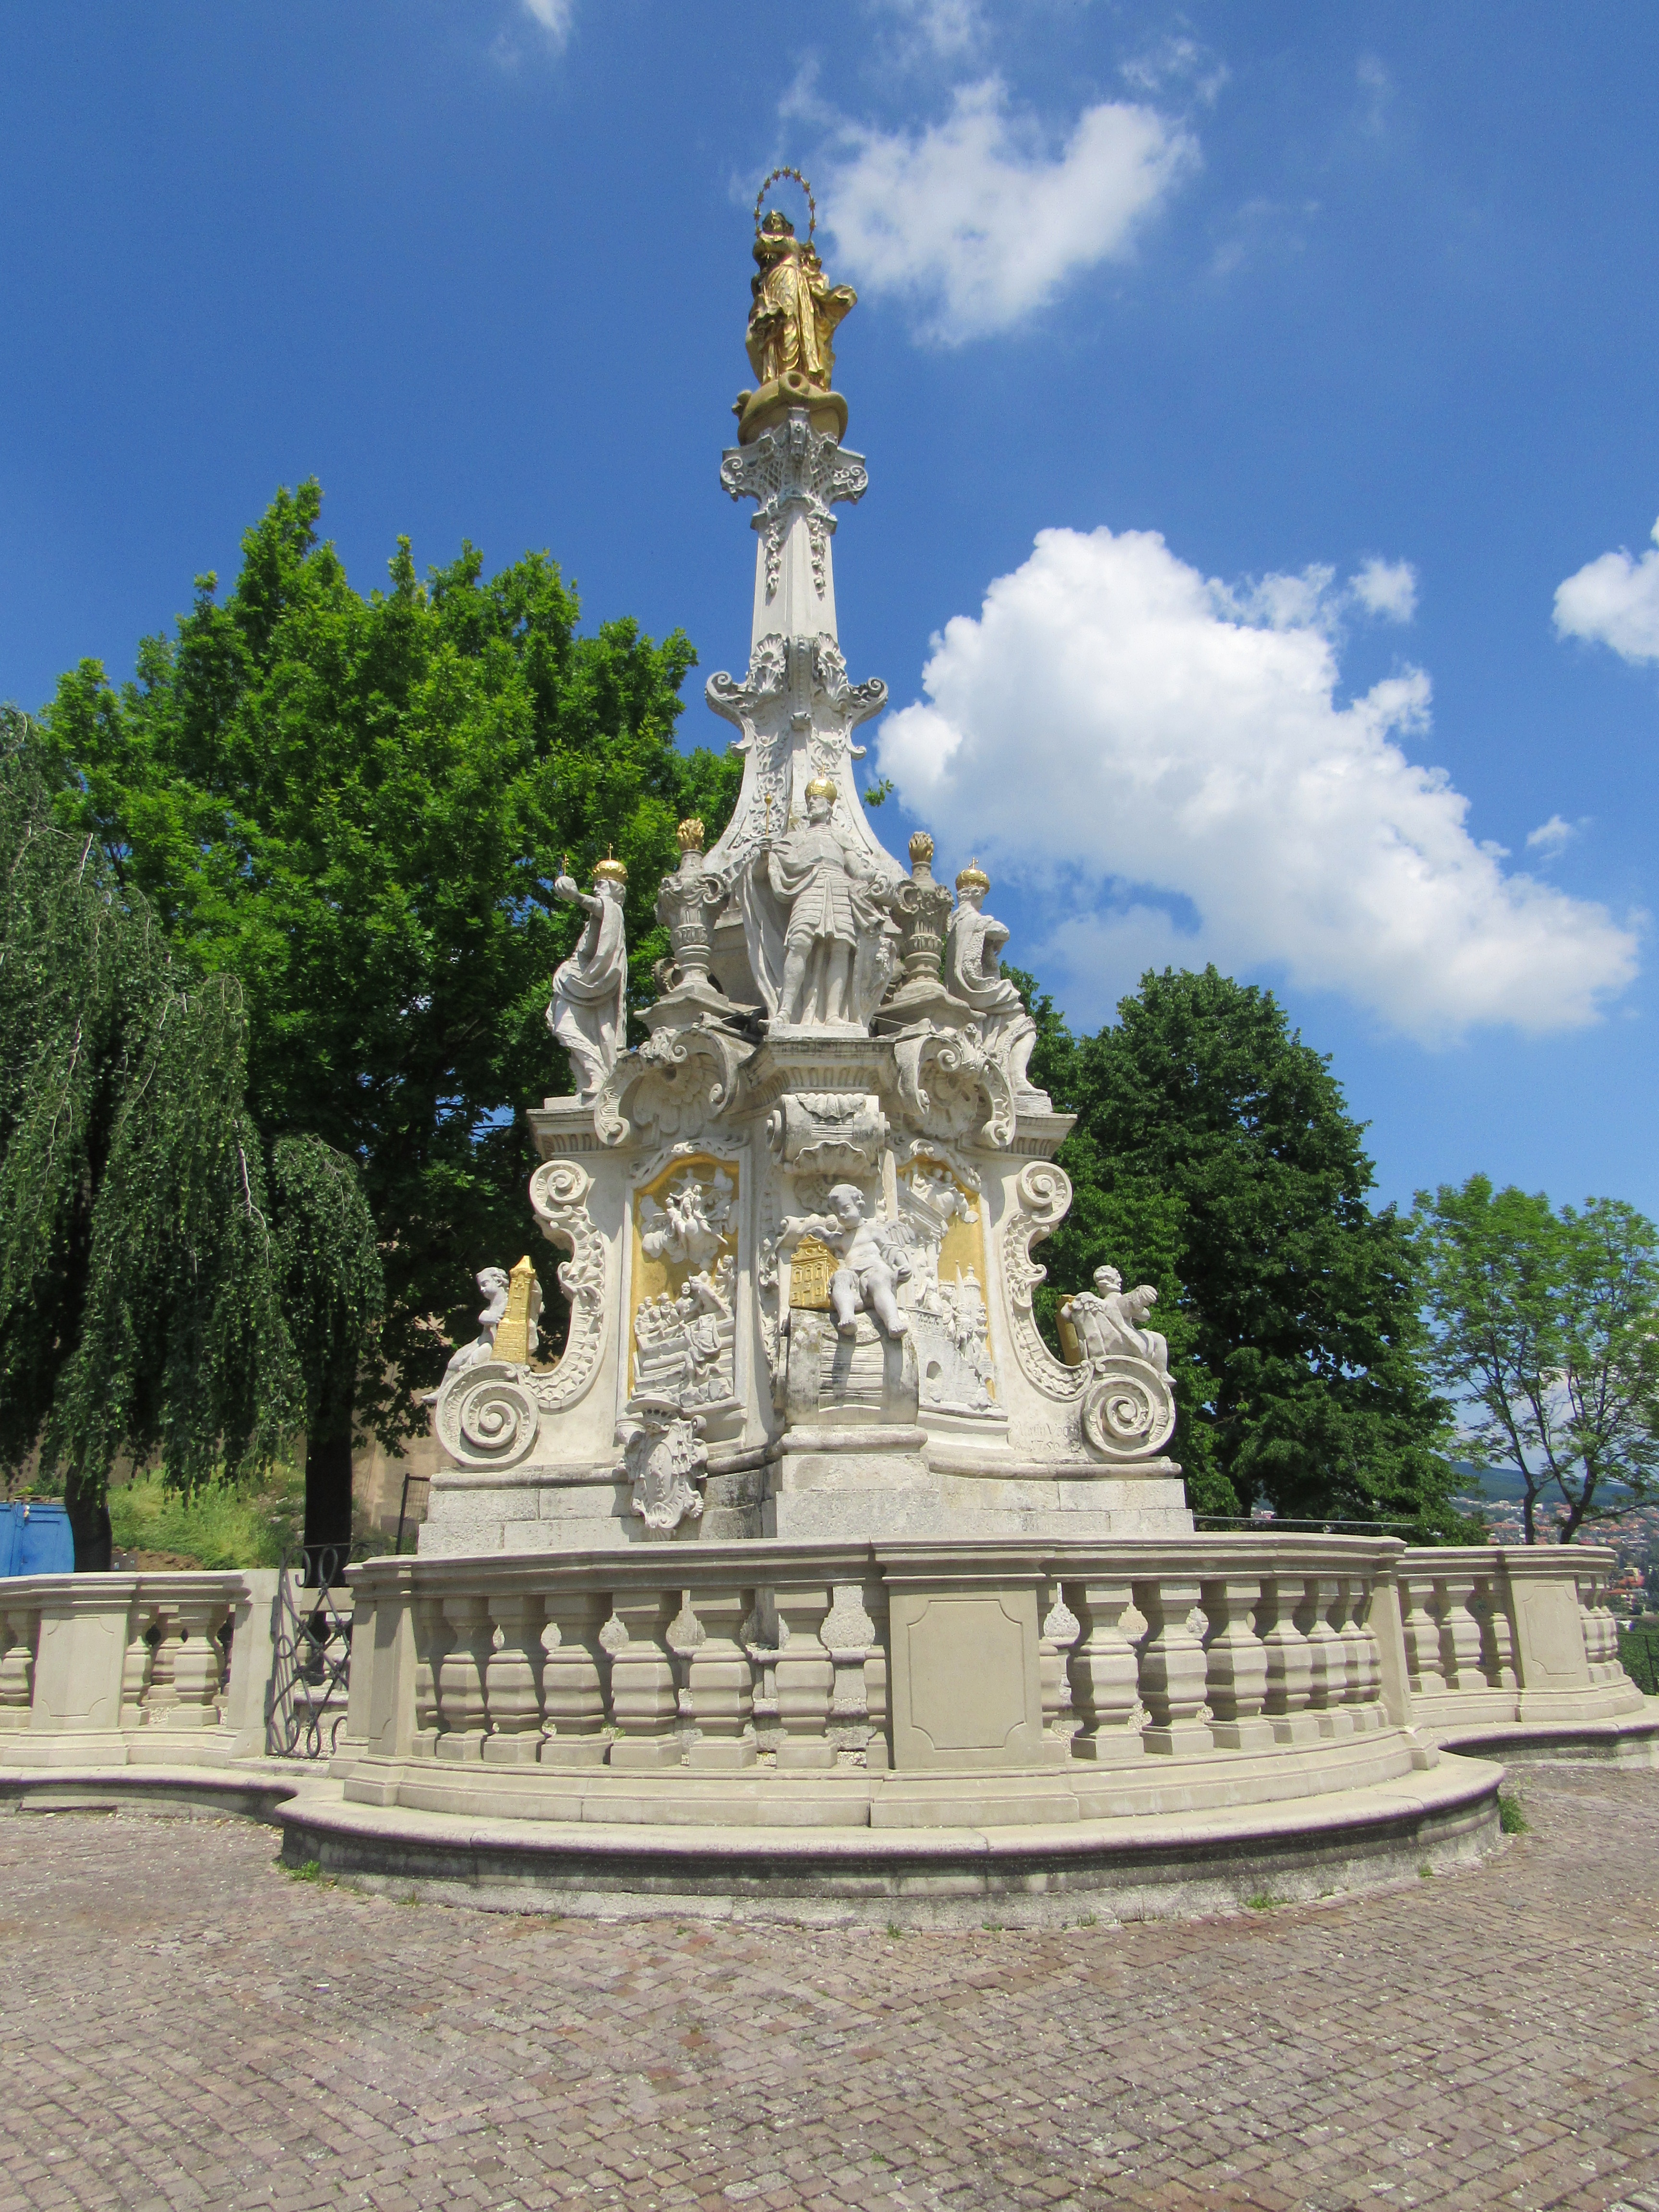
monument, statue, plaza, religion, landmark, place of worship, temple, slovakia, historic site, nitrify